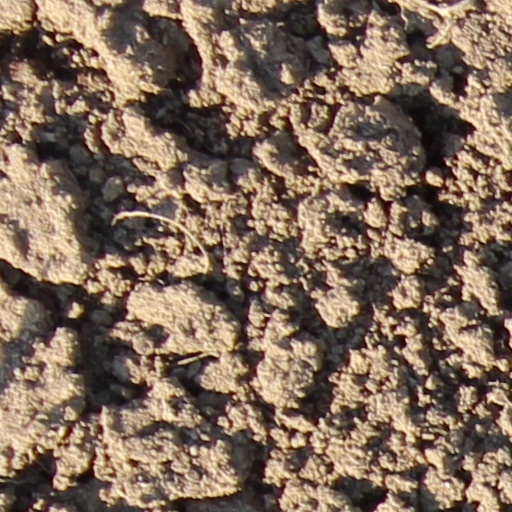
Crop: wheat